Vladimir Obraztsov

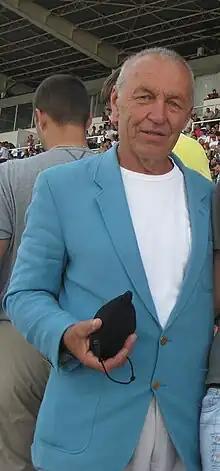
Vladimir Obraztsov

Vladimir Obraztsov (born January 25, 1940) is a Soviet sprint canoeist who competed in the late 1960s. He won a bronze medal in the K-2 500 m event at the 1966 ICF Canoe Sprint World Championships in East Berlin.